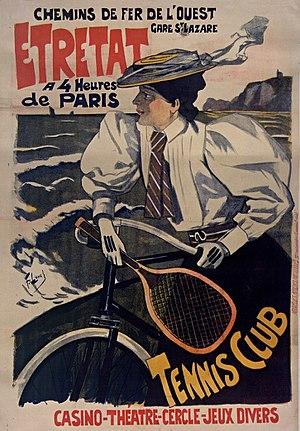
Ferdinand Lunel, est un artiste peintre, caricaturiste, illustrateur et affichiste français.
Un train de plaisir était un convoi spécial à tarif réduit à destination de stations balnéaires, de centres touristiques en fin de semaine ou mis en marche à l’occasion d’événements particuliers. Les trains de plaisir ont circulé dans la deuxième moitié du XIXᵉ siècle et jusque dans les années 1930.
La Compagnie des chemins de fer de l'Ouest, également connue sous le nom de L'Ouest ou Ouest, est une compagnie ferroviaire en France.